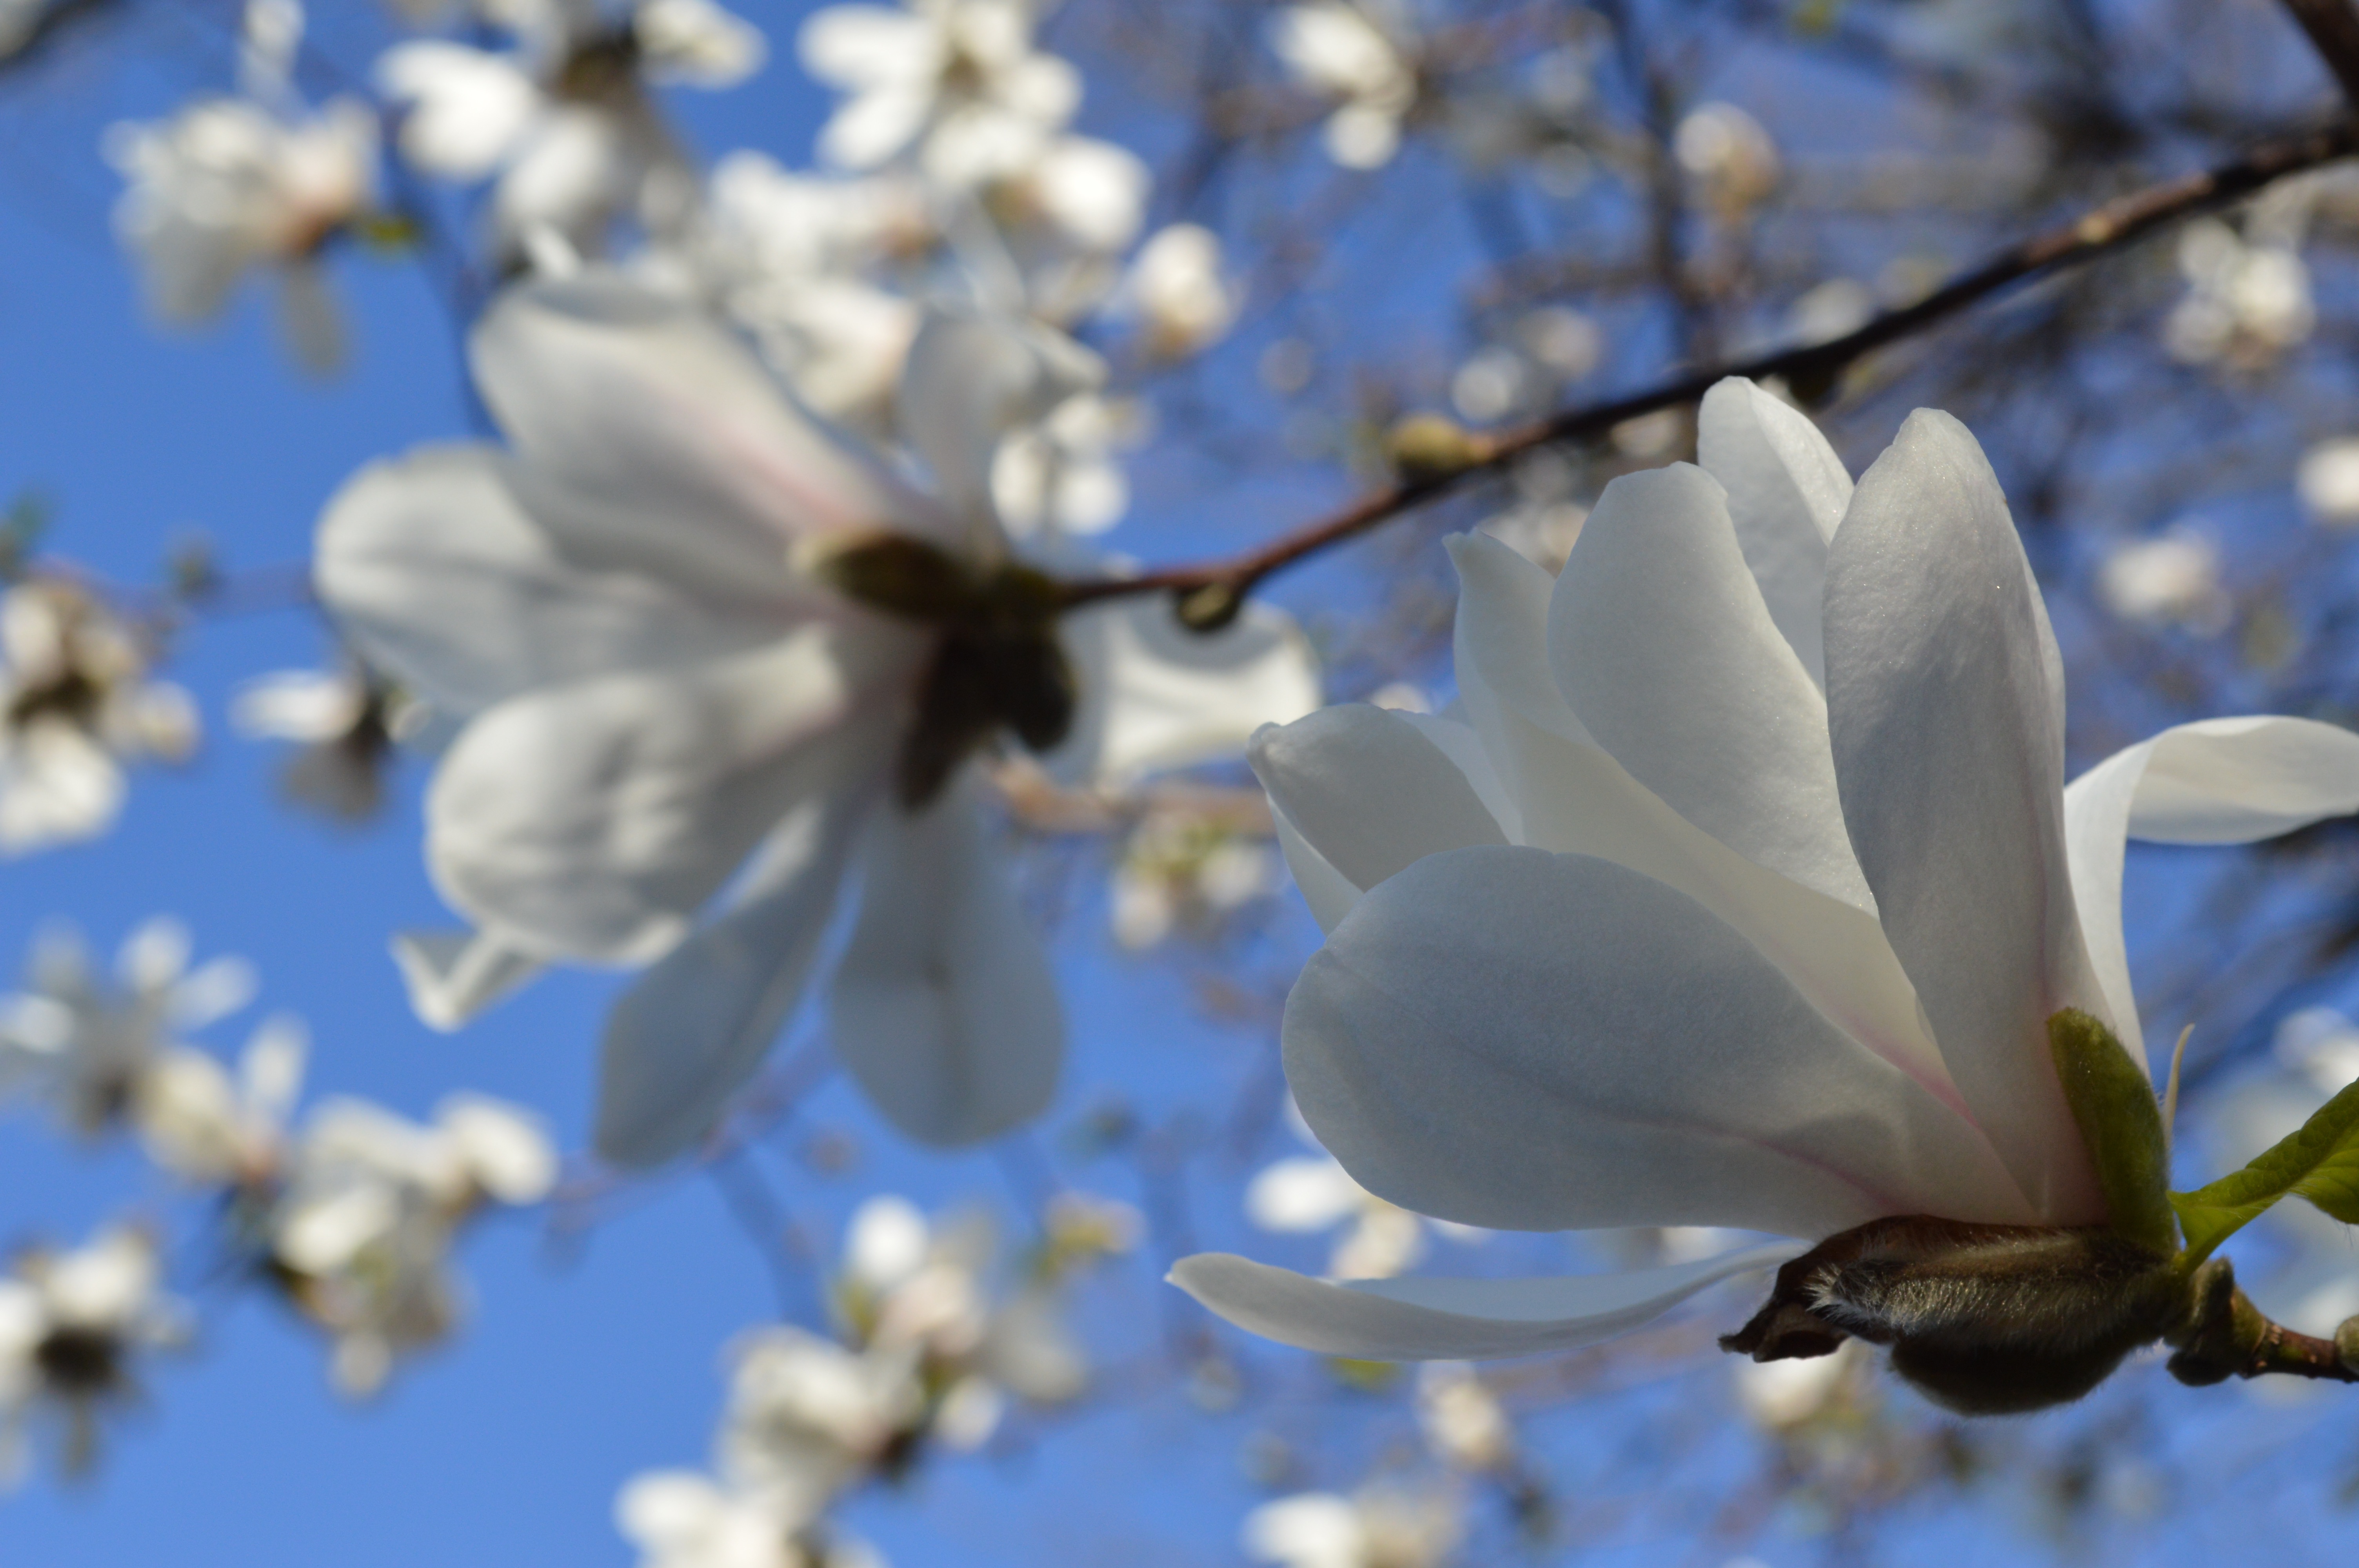
tree, nature, branch, blossom, plant, flower, petal, spring, produce, botany, flora, shrub, magnolia, macro photography, flowering plant, land plant